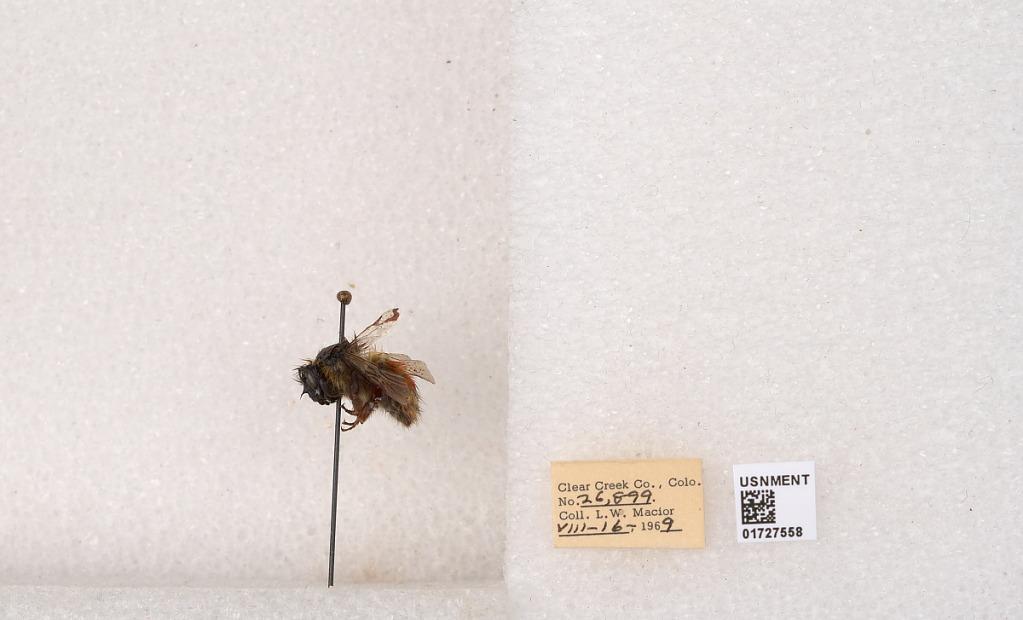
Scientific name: Bombus (Pyrobombus) sylvicola Kirby
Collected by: L. Macior
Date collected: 1969-8-16
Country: United States
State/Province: Colorado
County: Clear Creek
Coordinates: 39.7006, -105.694